Zhengde Emperor

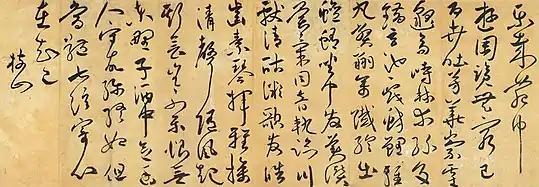
A sample of Zhu Yunming's cursive script

In the beginning of 1516, the Zhengde Emperor, tired of constant criticism from officials, began to consider the idea of going to Xuanfu. Jiang Bin, in an attempt to separate the emperor from Qian Ning, convinced the emperor that Xuanfu had better musicians and women, and that he would have real battles with the Mongols on the border instead of simulated ones in Beijing. In mid-August 1517, the emperor finally made the journey to Xuanfu. After five days, he arrived at the Juyong Pass, located 50 km northwest of Beijing. However, the censor in charge of the pass refused to open the gate without an edict signed by both the emperess and the empress dowager. Powerless, the emperor was forced to return. He made another attempt a month later, this time passing through the pass while the censor was absent. He left a reliable eunuch, Gu Dayong, in charge with strict orders not to let any officials through. Finally, in mid-September 1517, the emperor arrived at Xuanfu.